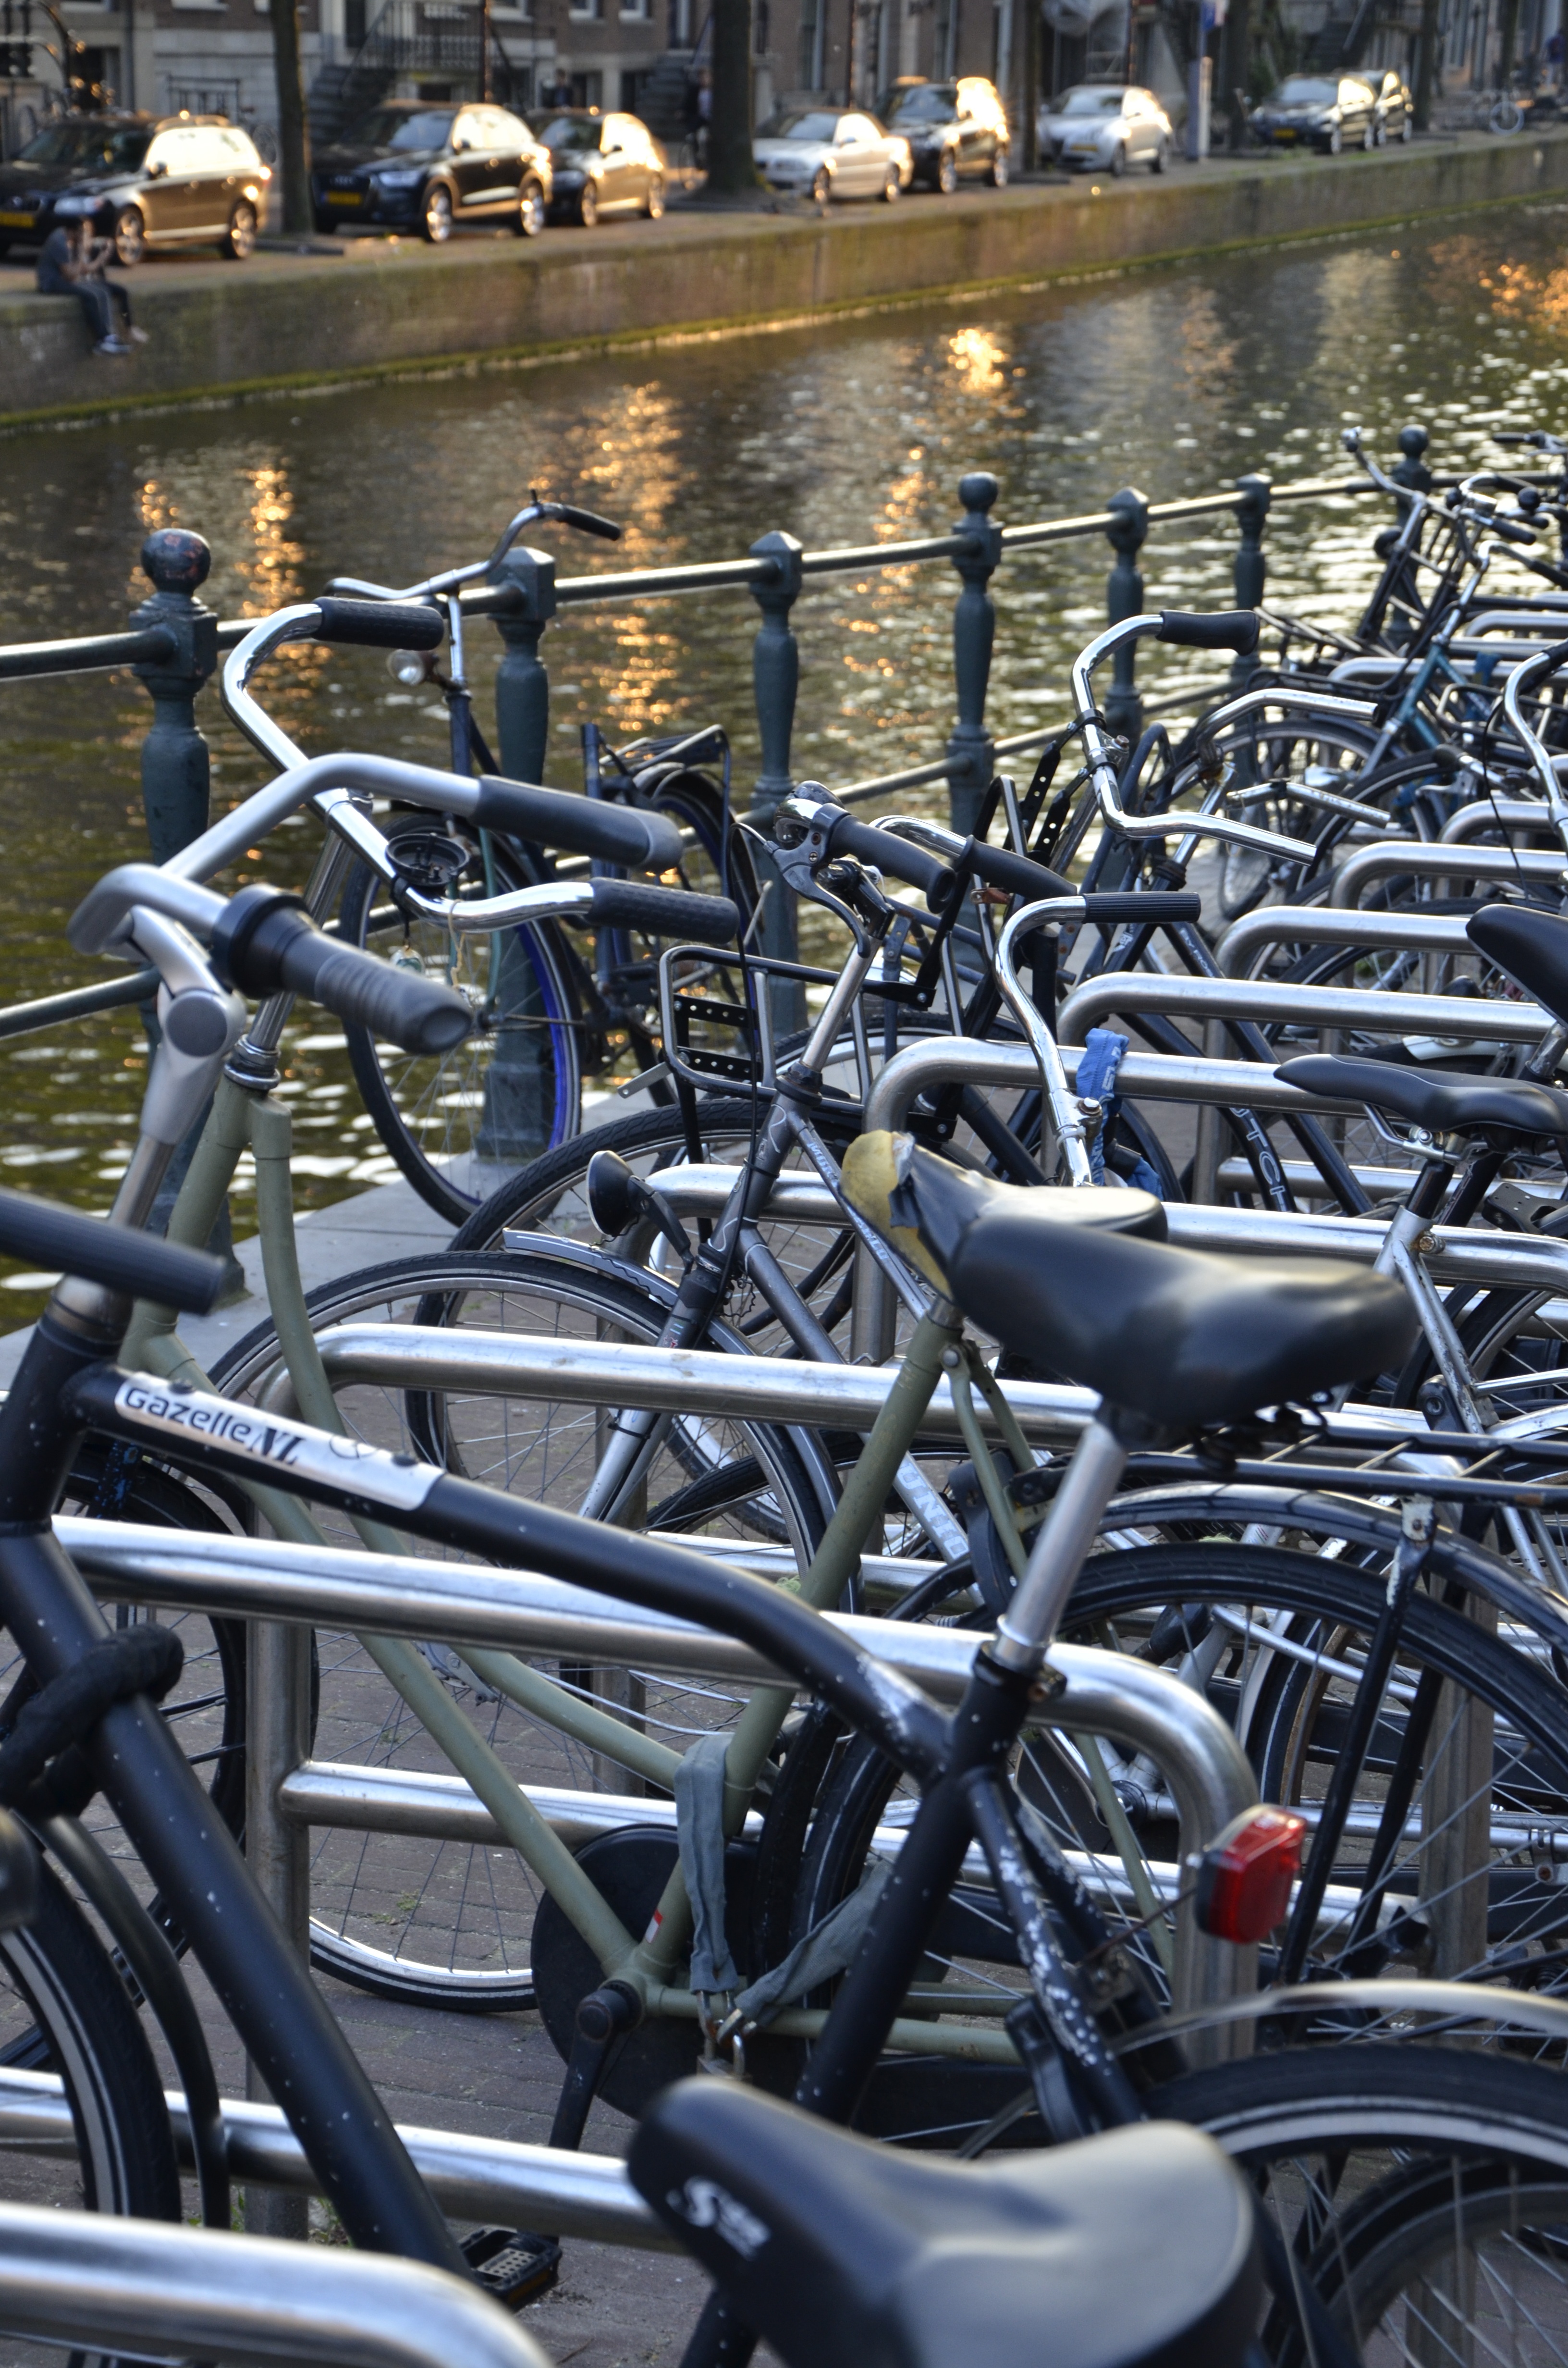
landscape, structure, hiking, bicycle, city, vacation, travel, walk, europe, vehicle, holiday, sports equipment, amsterdam, netherlands, views, sport venue, endurance sports